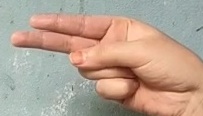
ASL sign: H